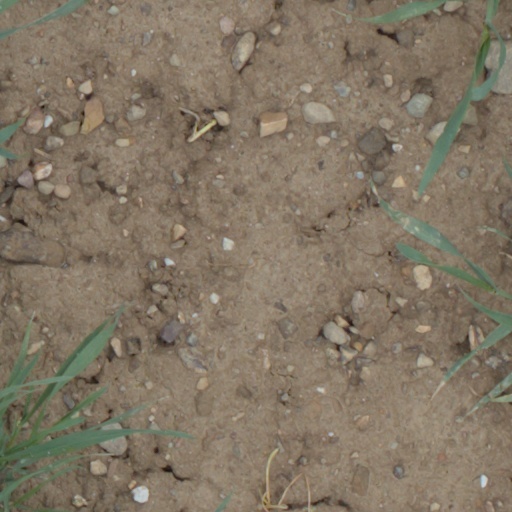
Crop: wheat